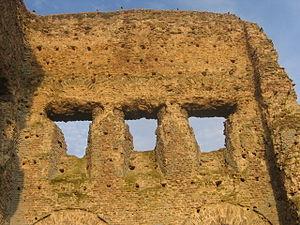
Le temple dit « de Janus », est un édifice cultuel d'inspiration celto-romaine situé à Autun, dans le département de Saône-et-Loire, en France, au nord-ouest de la cité antique d'Augustodunum.